Singeing the King of Spain's Beard

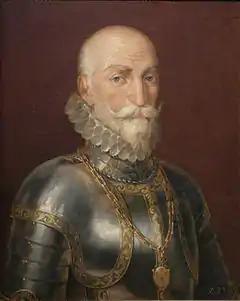
Don Álvaro de Bazán

The fleet was dispersed off the coast of Galicia by a storm that lasted several days, during which one of the pinnaces foundered. After the fleet regrouped, they met two Dutch ships from Middelburg, Zeeland, who informed them that plans were in readiness to sail a huge Spanish war fleet from Cádiz to Lisbon.